Lady Bouvier's Lover

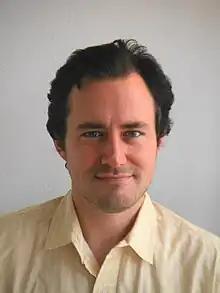
A portrait of a man with black hair looking at the viewer

"Lady Bouvier's Lover" was written by Bill Oakley and Josh Weinstein, and directed by Wes Archer. The episode was inspired by the fact that "The Simpsons" has many elderly characters, which the writers felt was unique for network television, so they sought to highlight those characters. Originally, the episode was supposed to be about "Misery". One of the ideas was that Grampa would get injured on Mr. Burns's property and get stuck there, leading Grampa to think that Mr. Burns would kill him when he was discovered there. However, this idea was cut out in production because the script was over 85 pages long.